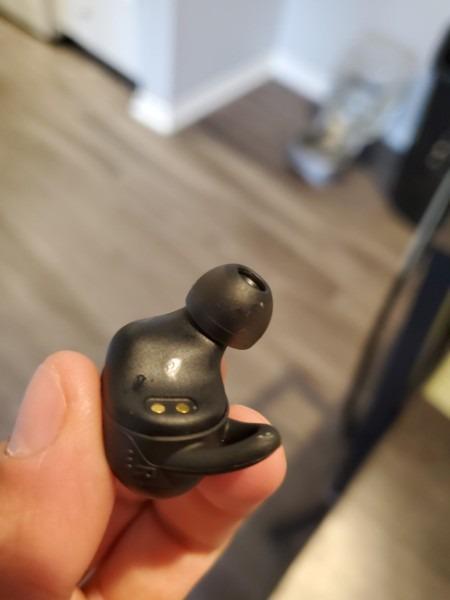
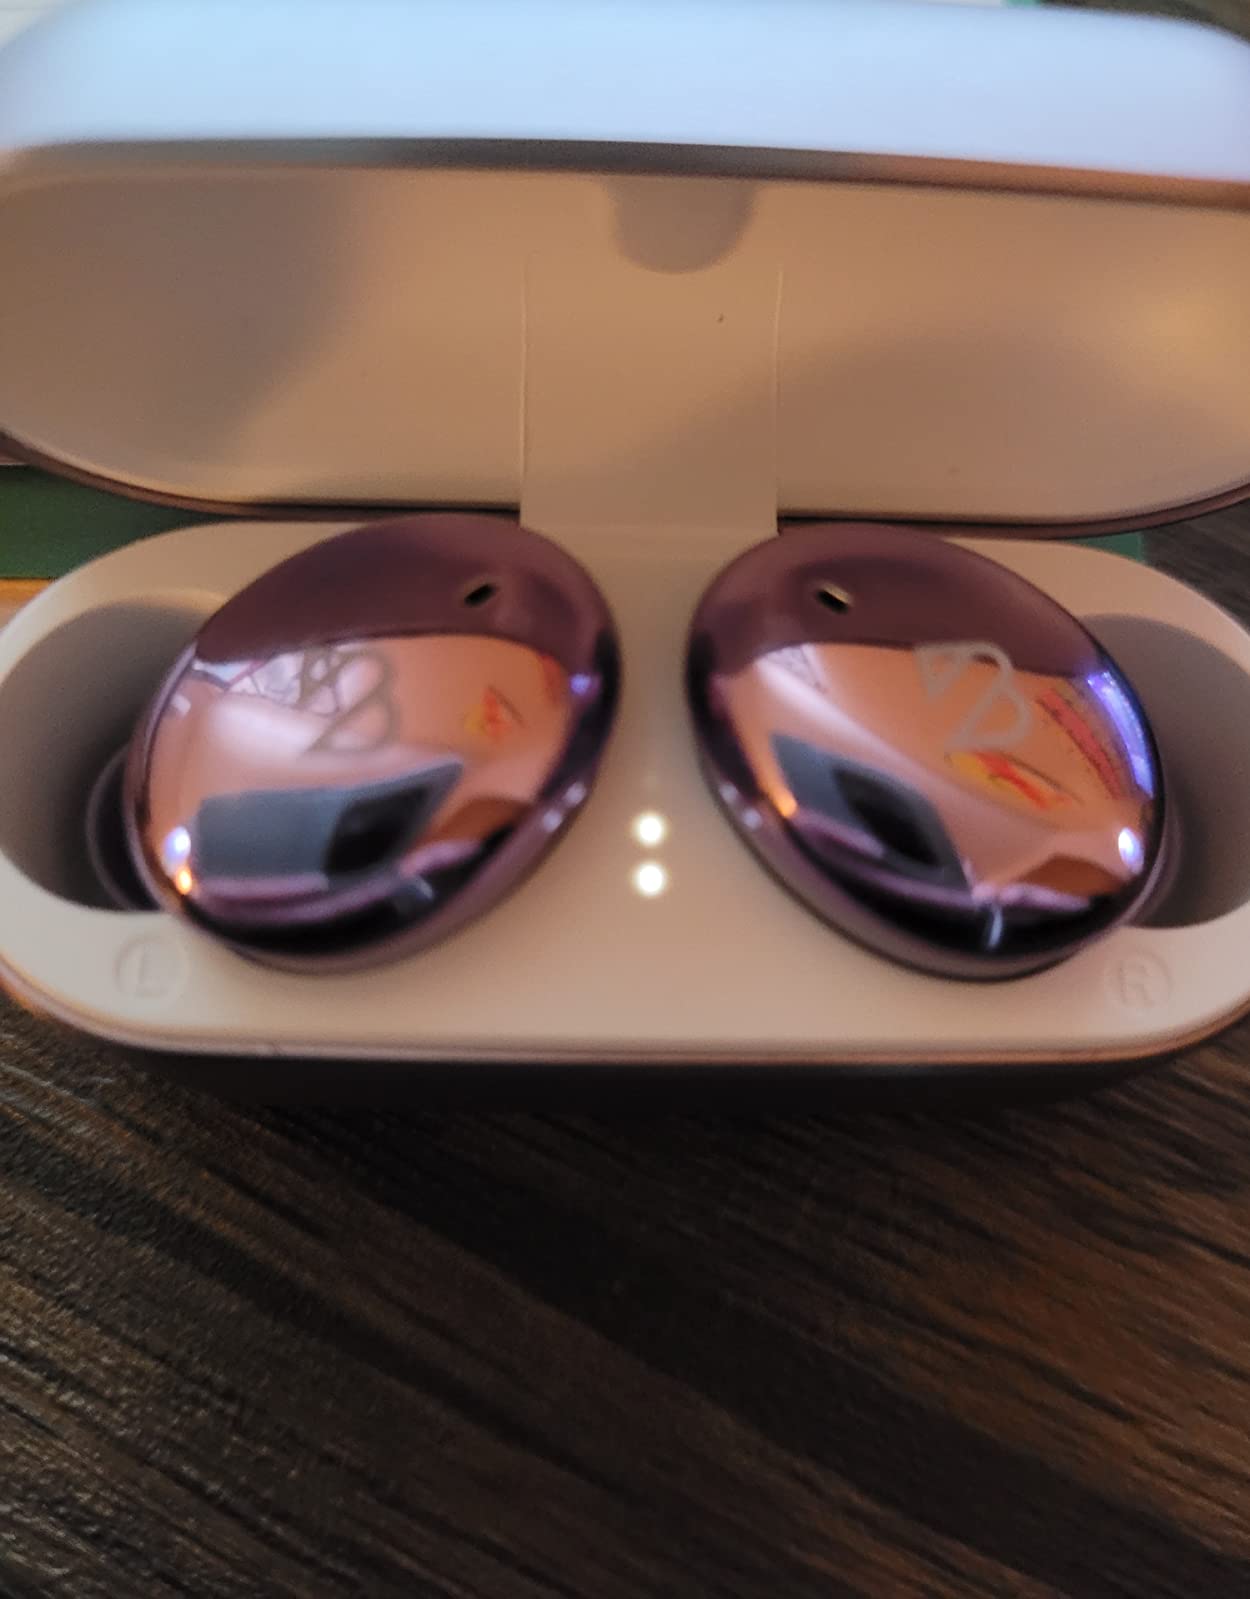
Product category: earbuds
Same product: no